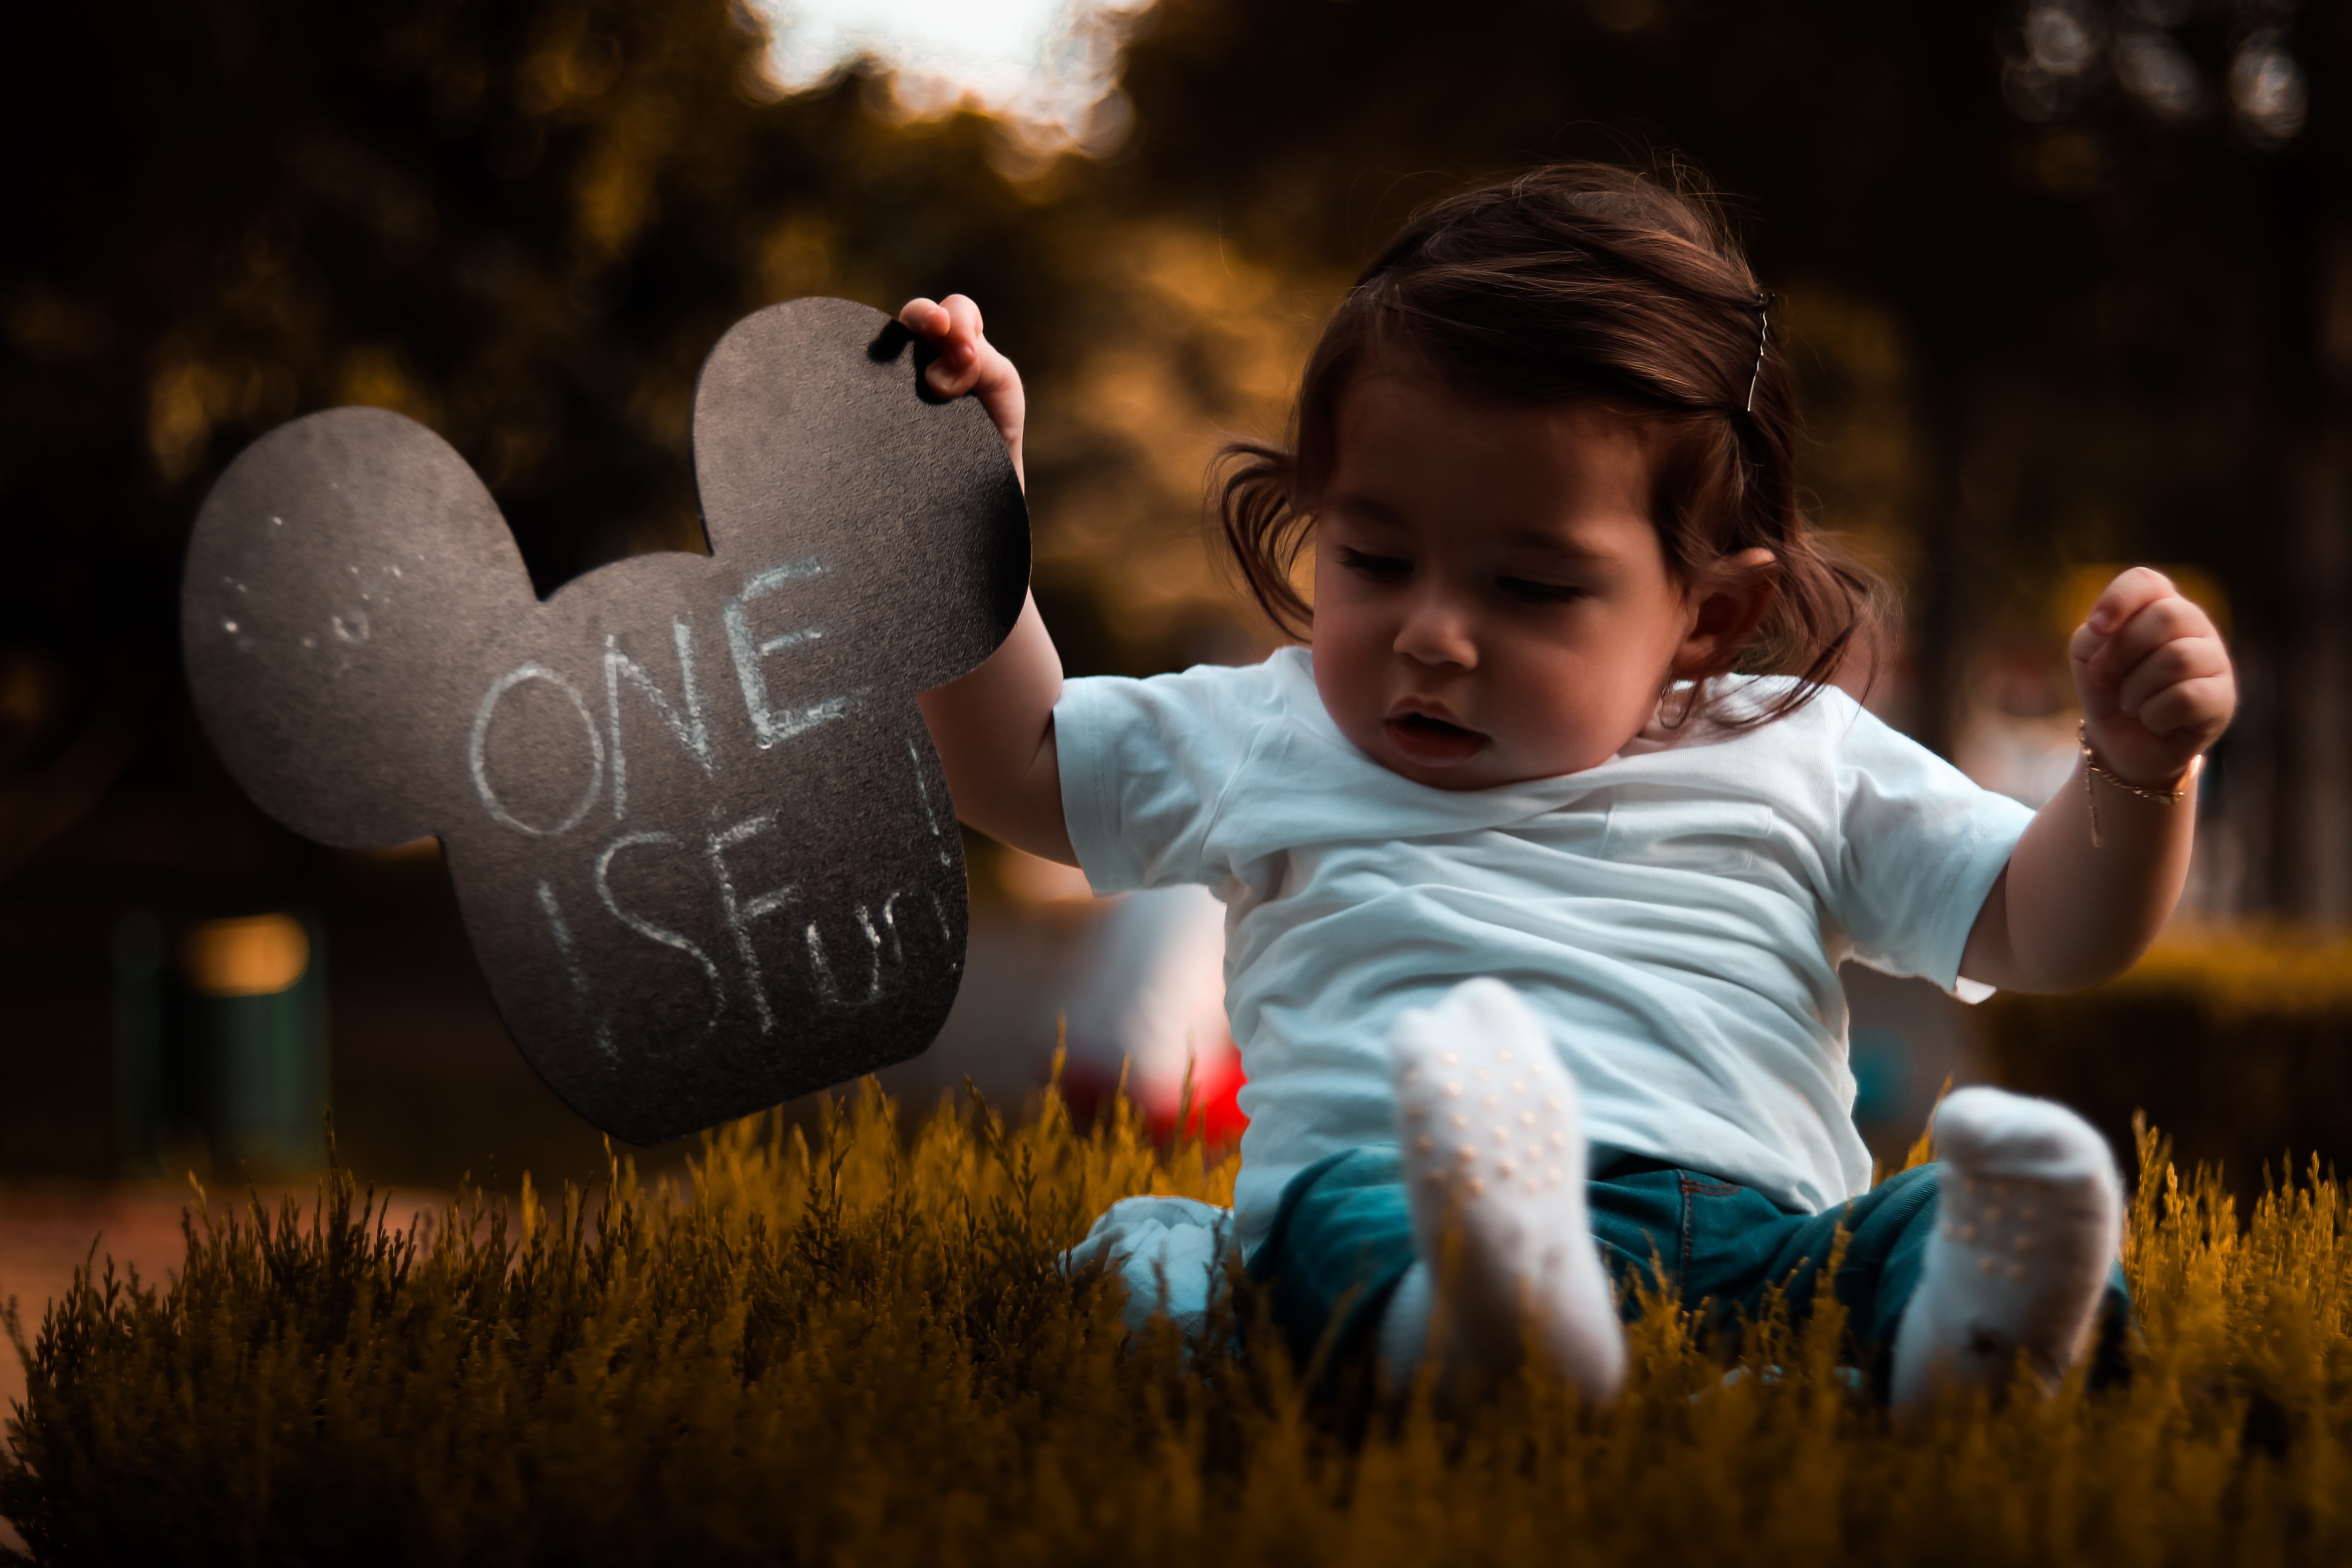
child, photograph, people, light, grass, toddler, fun, photography, happy, smile, baby, hand, flash photography, sunlight, finger, plant, love